WWVU-FM

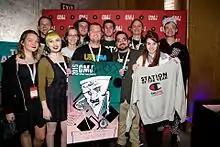
WWVU-FM accepts the 2015 College Music Journal award for Station of the Year in New York City.

In 2015, WWVU was nominated for six College Music Journal awards. The six categories were Station of the Year, Music Director of the Year (Elizabeth McIntyre), Specialty Music Director of the Year (Cody Roane - Hip-Hop), Most Creative, Small Station Big Idea, and Most Improved.